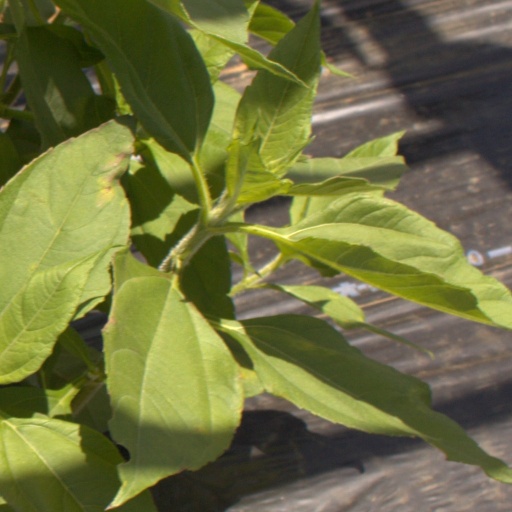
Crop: Jerusalem artichoke